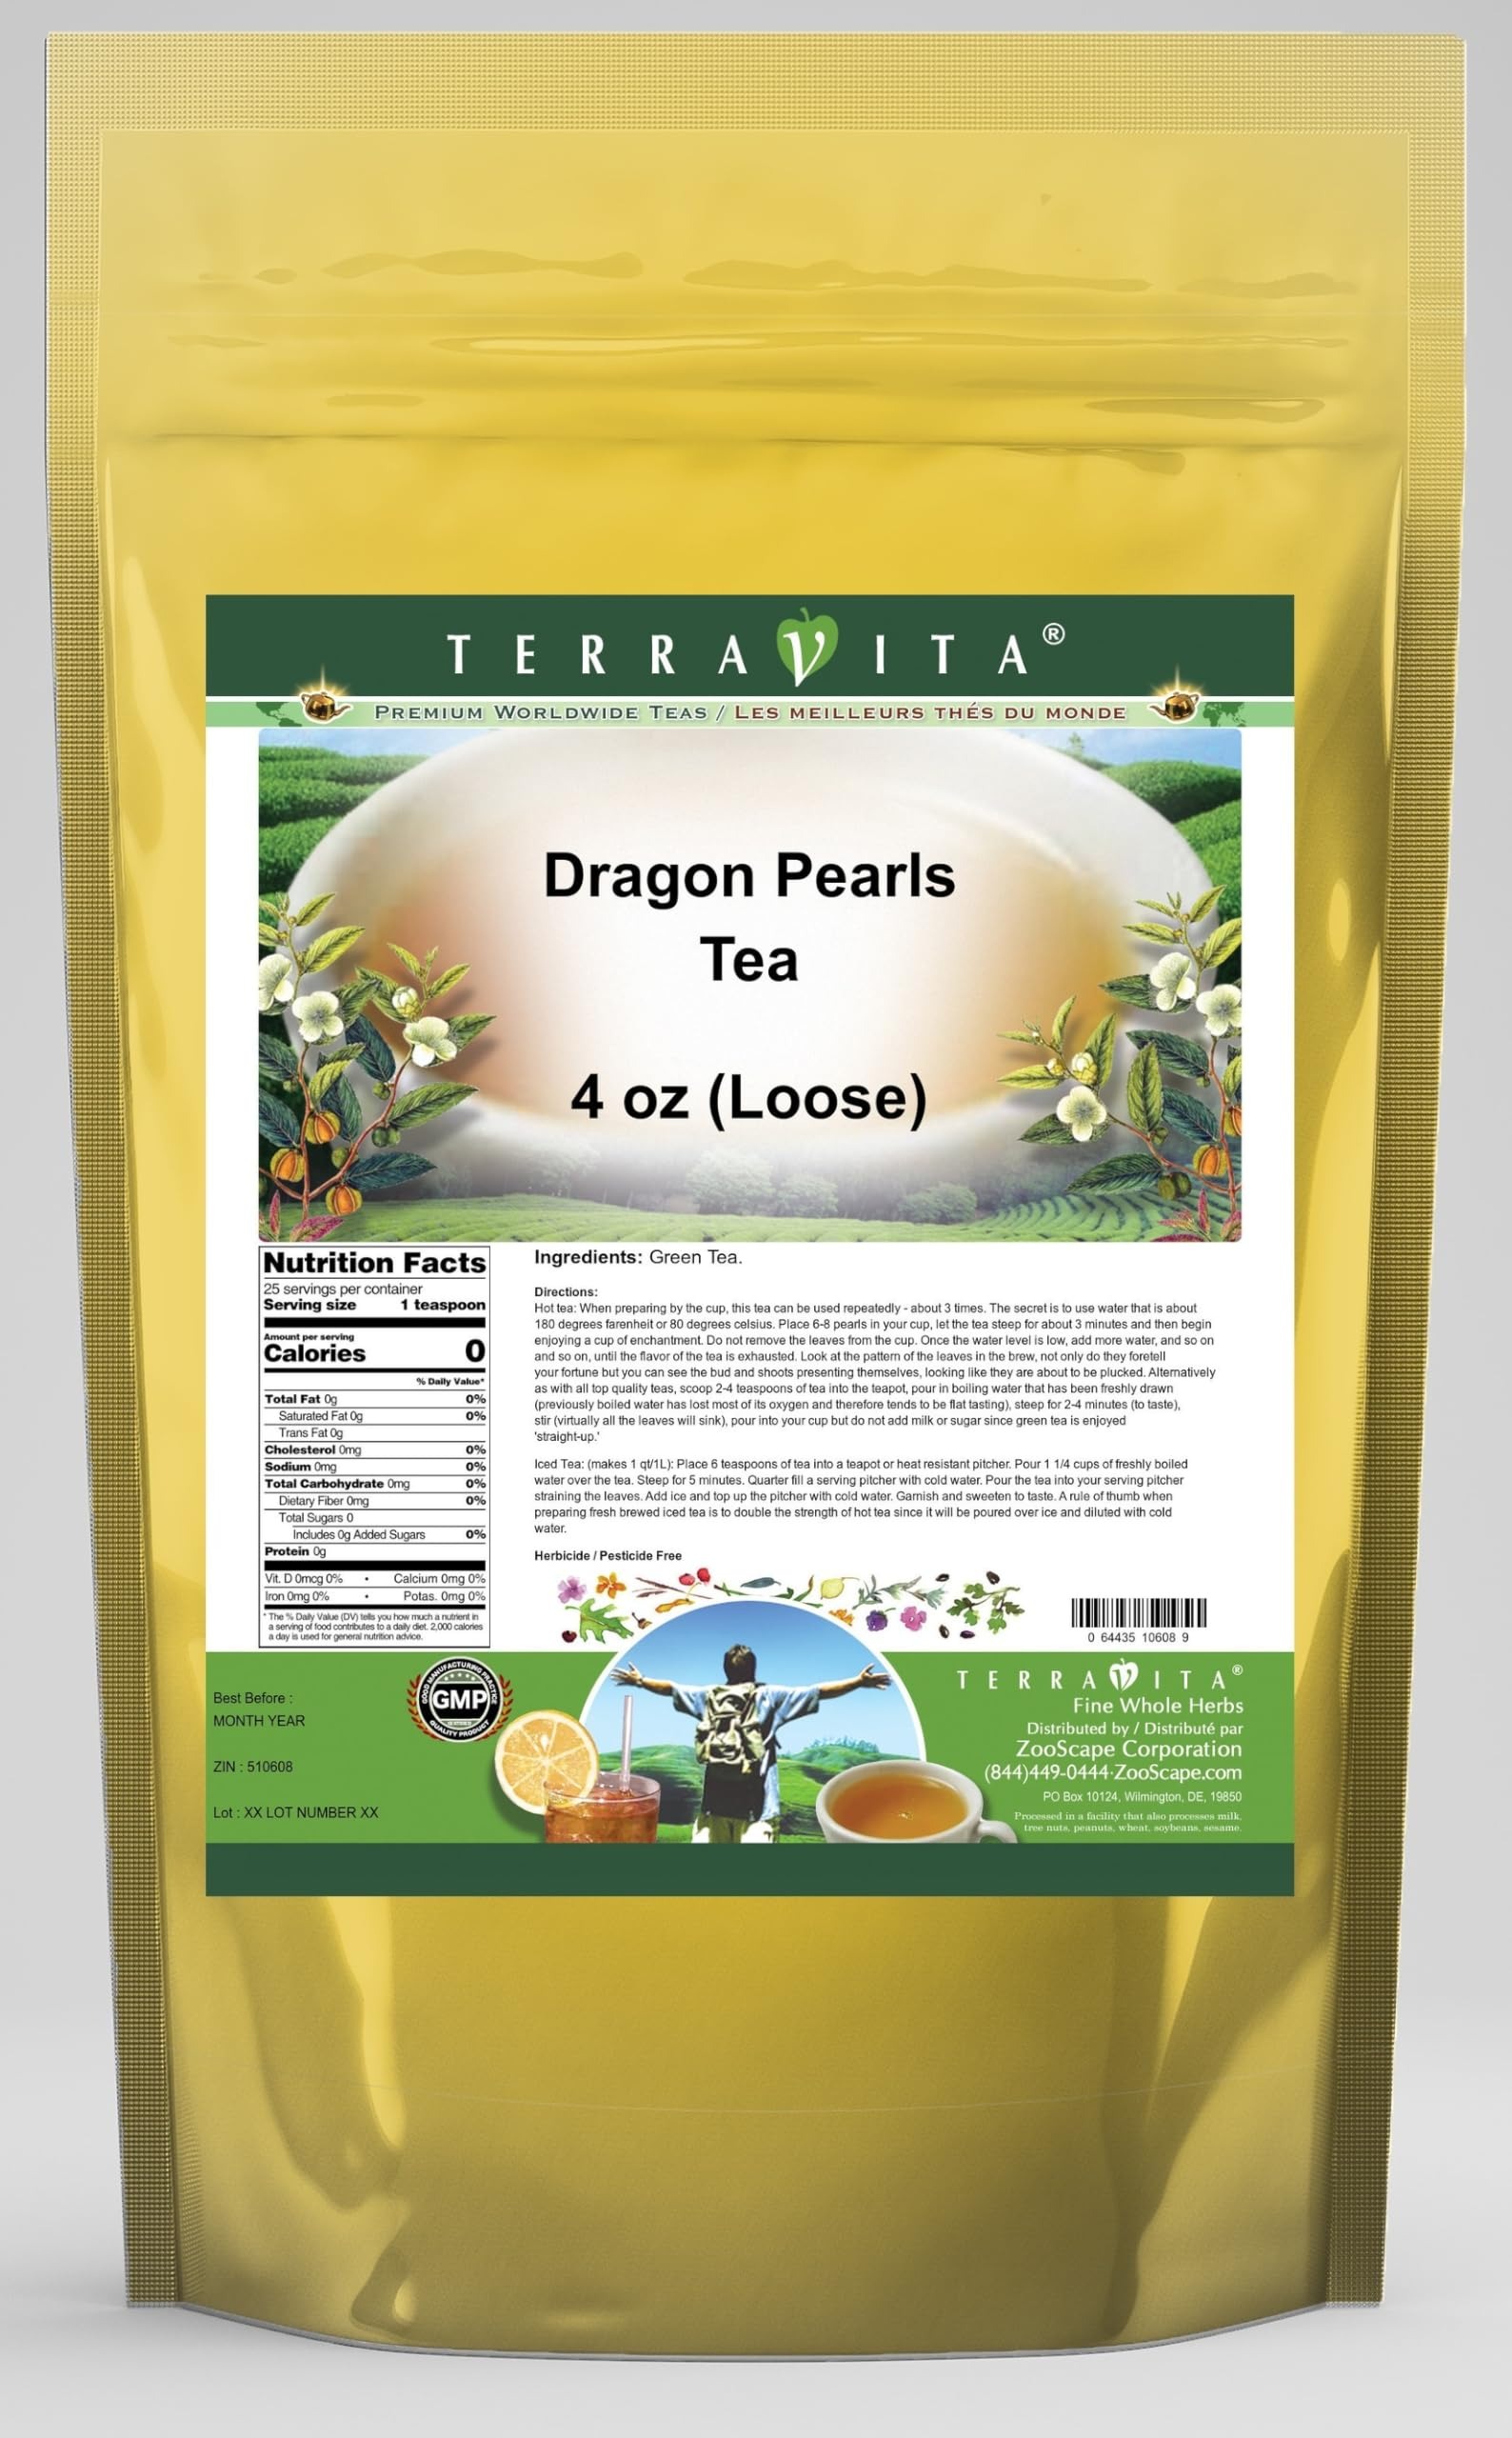
Item Name: Dragon Pearls Tea (Loose) (4 oz, ZIN: 510608) - 3 Pack
Bullet Point 1: Dragon Pearls Tea (Loose) (4 oz, ZIN: 510608)
Bullet Point 2: No fillers.
Bullet Point 3: Manufacturer: TerraVita
Bullet Point 4: Size: 4 oz
Bullet Point 5: Loose Leaf Herbal Tea - Packed in a convenient upright pouch!
Product Description: Dragon Pearls Tea (Loose) (4 oz, ZIN: 510608)<BR><BR>Packaged in the United States in a GMP certified facility (Good Manufacturing Practice).<BR><BR>No fillers.<BR><BR>Manufacturer: TerraVita<BR><BR>Size: 4 oz<BR><BR>Loose Leaf Herbal Tea - Packed in a convenient upright pouch!<BR><BR>Ingredients: Green Tea
Value: 12.0
Unit: Ounce

Price: 421.72